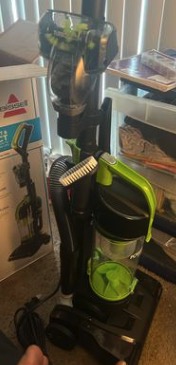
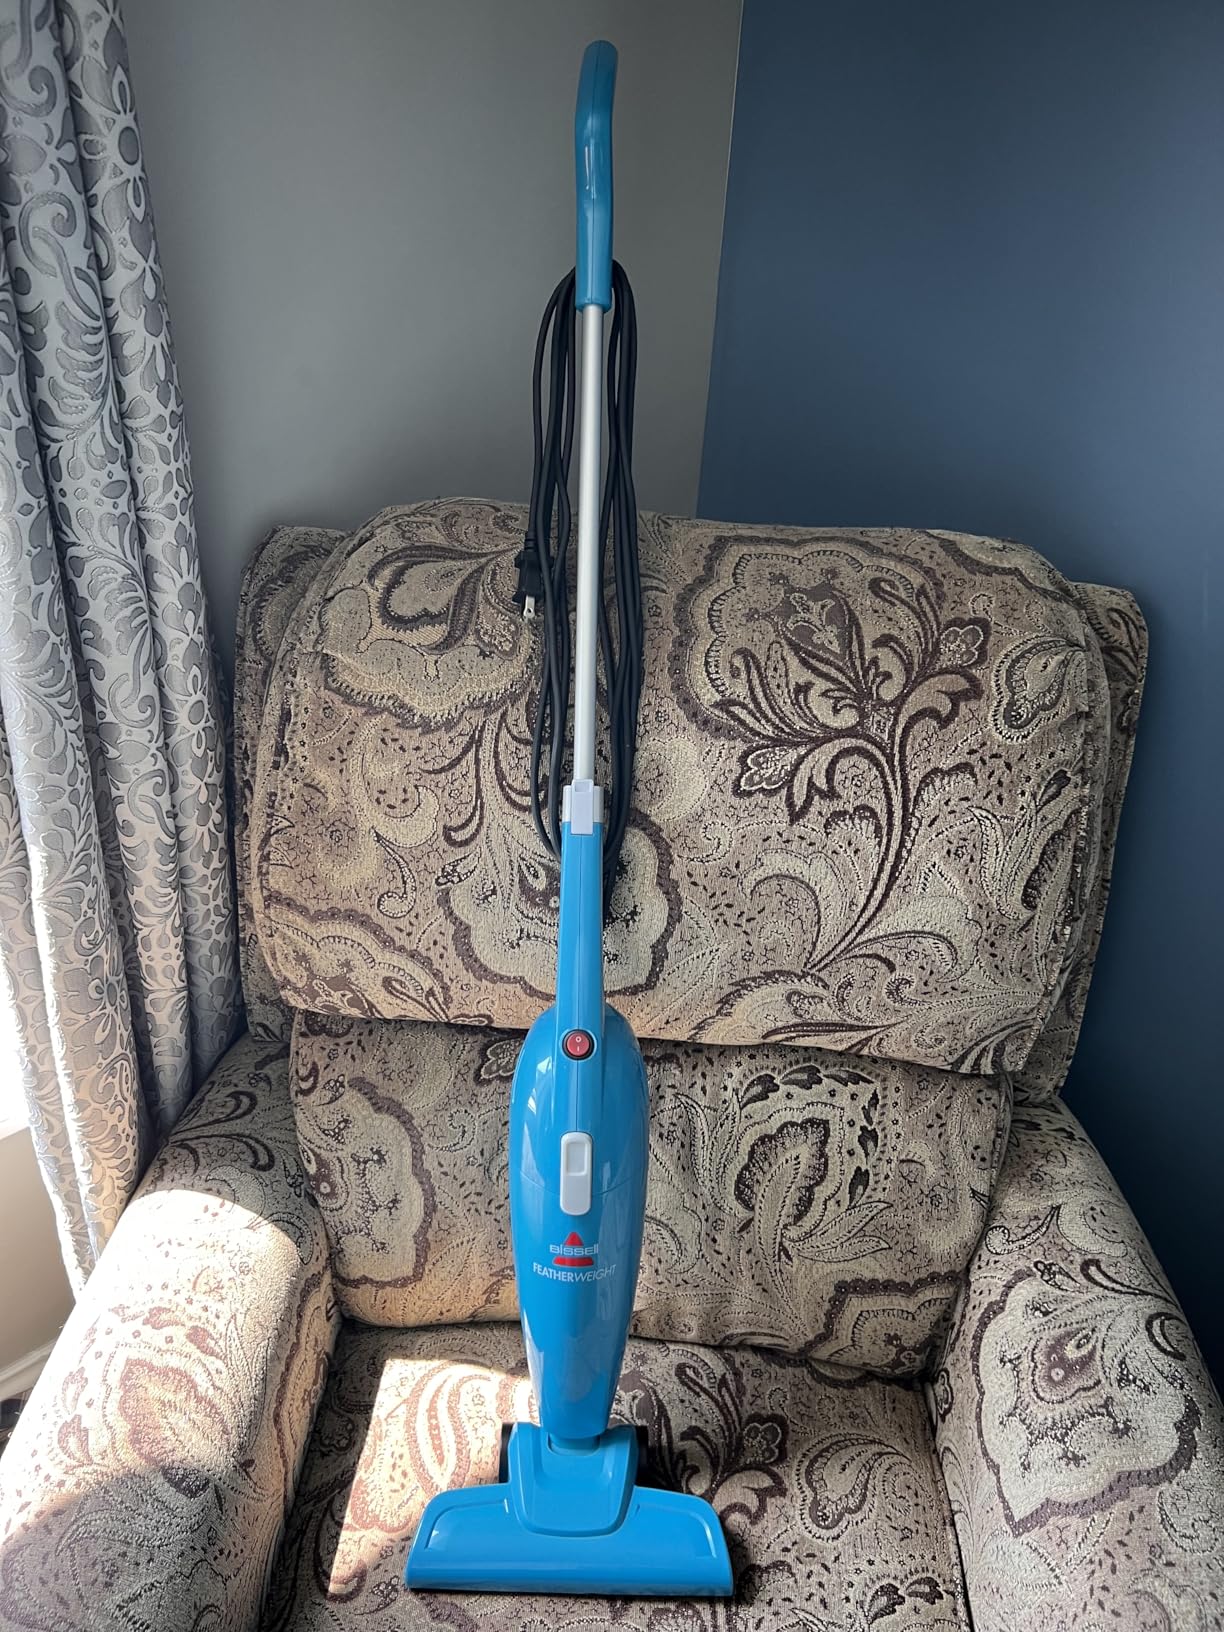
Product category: items_vacuum
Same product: no